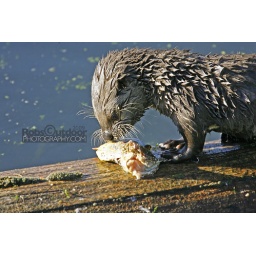
These Adorable Otters were Swimming and eating fish in Trout Lake at Yellowstone National Park